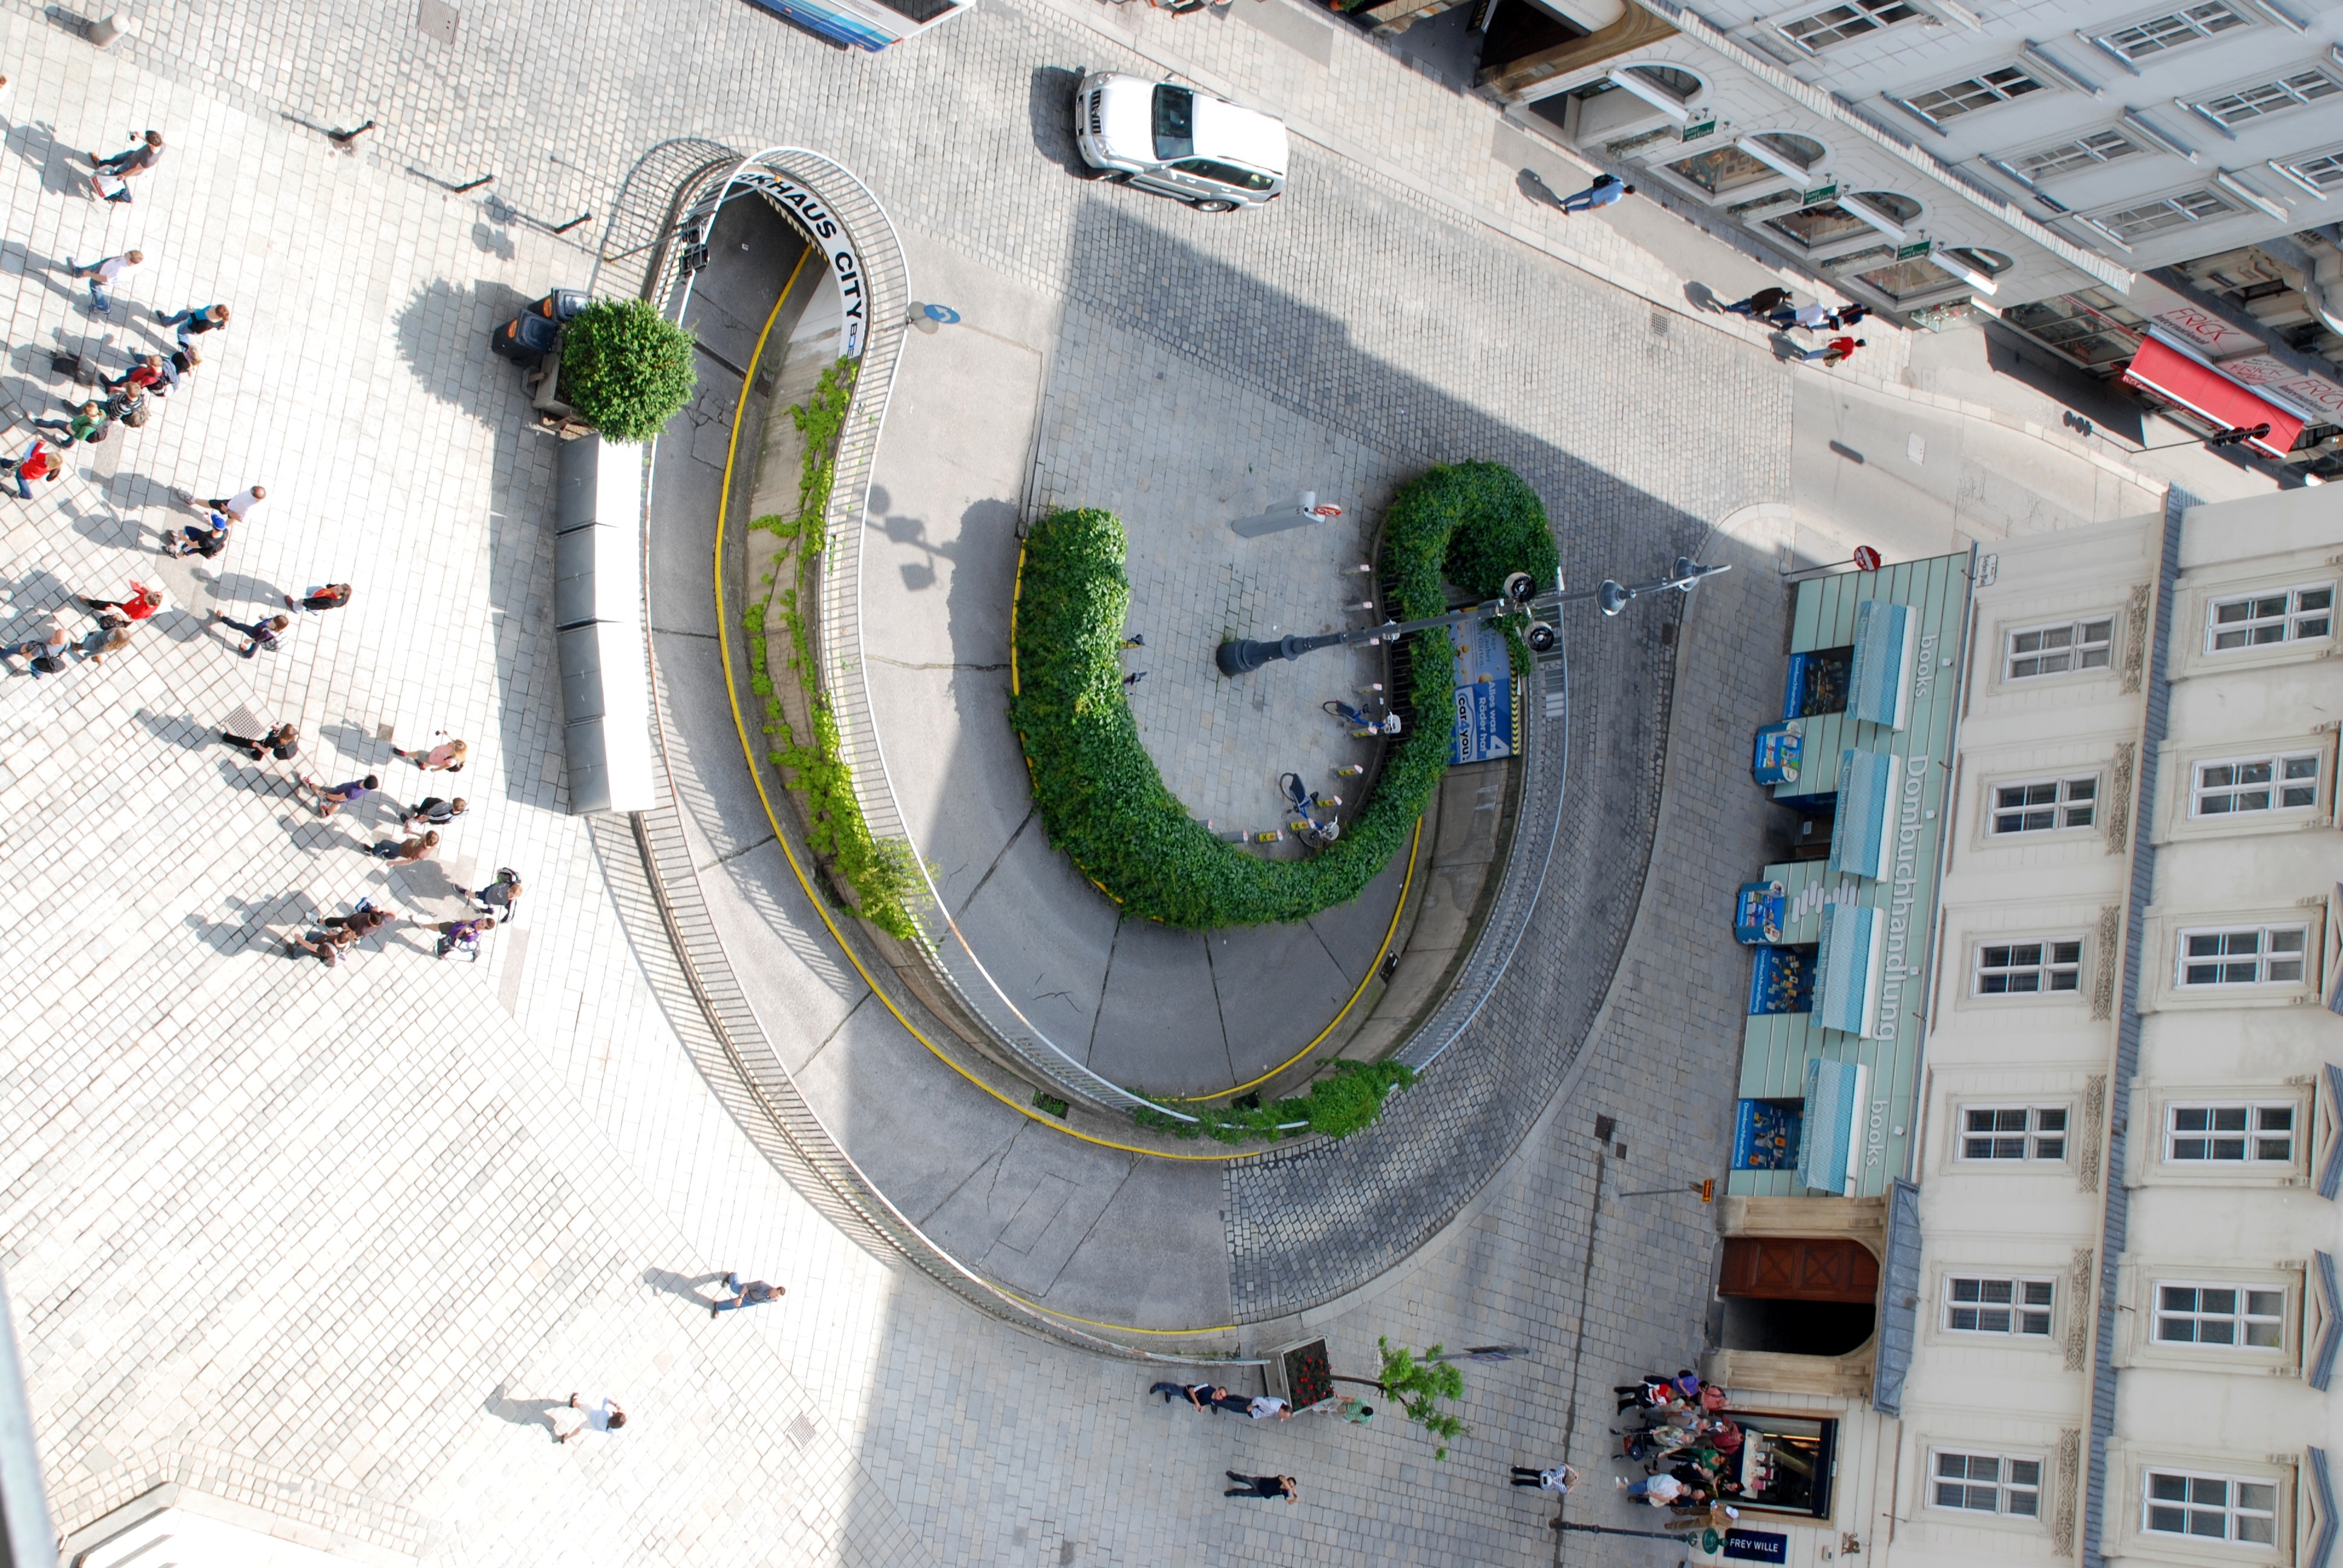
street, city, cityscape, europe, nikon, stadium, public transport, austria, vienna, plan, d80, cityscapes, wien, nikond80, osterreich, aerial photography, urban area, urban design, sport venue